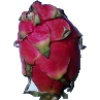
Label: red_pitahaya